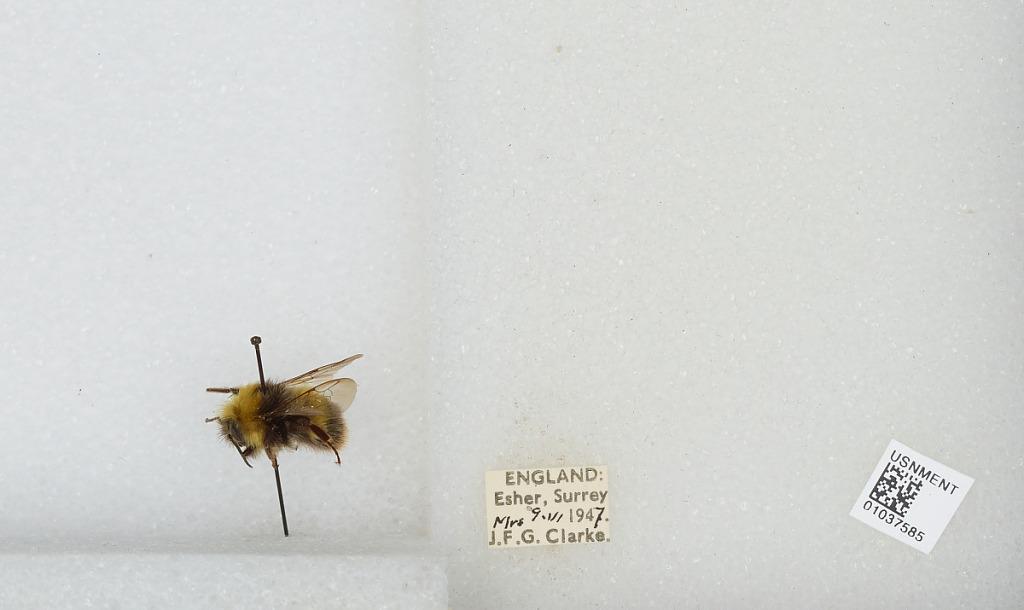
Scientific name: Bombus (Pyrobombus) pratorum (Linnaeus)
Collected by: J. Clarke
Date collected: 1947-6-9
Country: United Kingdom
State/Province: England
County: Surrey
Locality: Esher
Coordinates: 51.3691, -0.365